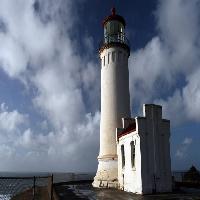
Weather: cloudy or overcast